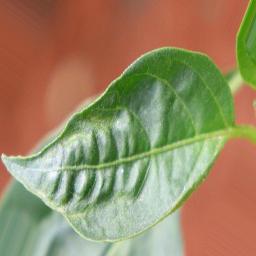
Label: mites_and_trips